Touby Lyfoung

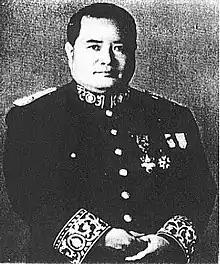
Tub Npis Lis Foom in his old age

Touby Lyfoung (RPA: Tub Npis Lis Foom , Pahawh: : 1919–1979) was a Hmong political and military leader. Born in 1919 in Nong Het, Laos, he became the first Hmong politician to achieve national prominence. During his long career, which began under French colonial rule and extended to the communist takeover in 1975, he supported the Royal Lao Government (RLG) and American involvement in the Secret War.